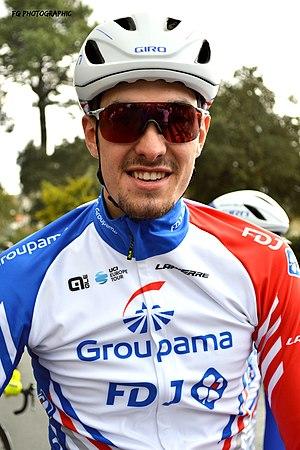
Alexys BRUNEL - Essor Basque 2019
Alexys Brunel, né le 10 octobre 1998 à Boulogne-sur-Mer, est un coureur cycliste français, membre de l'équipe Groupama-FDJ.